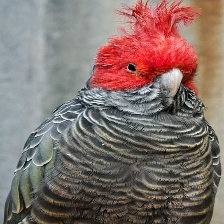
Species: GANG GANG COCKATOO
Scientific name: CALLOCEPHALON FIMBRIATUM
ImageNet parent category: sulphur-crested_cockatoo